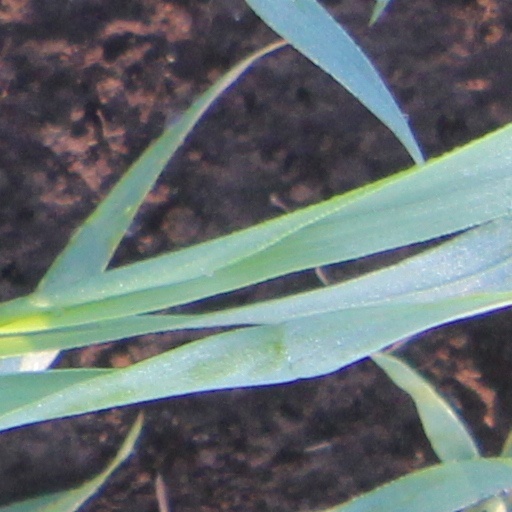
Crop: wheat